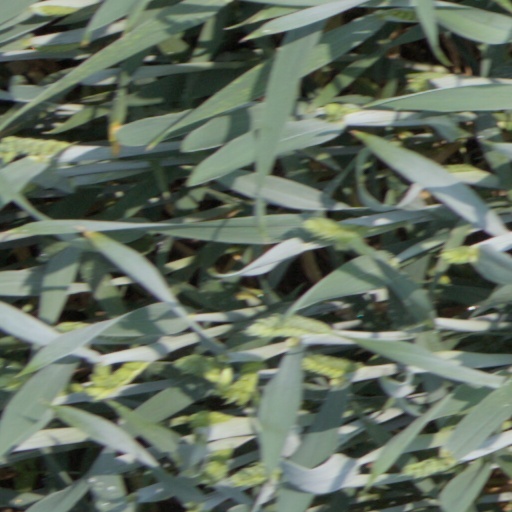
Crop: wheat